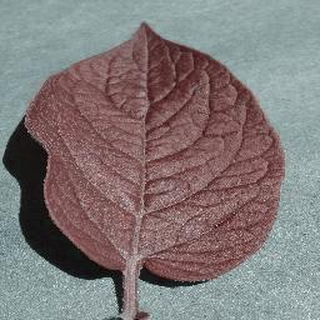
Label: healthy_potato